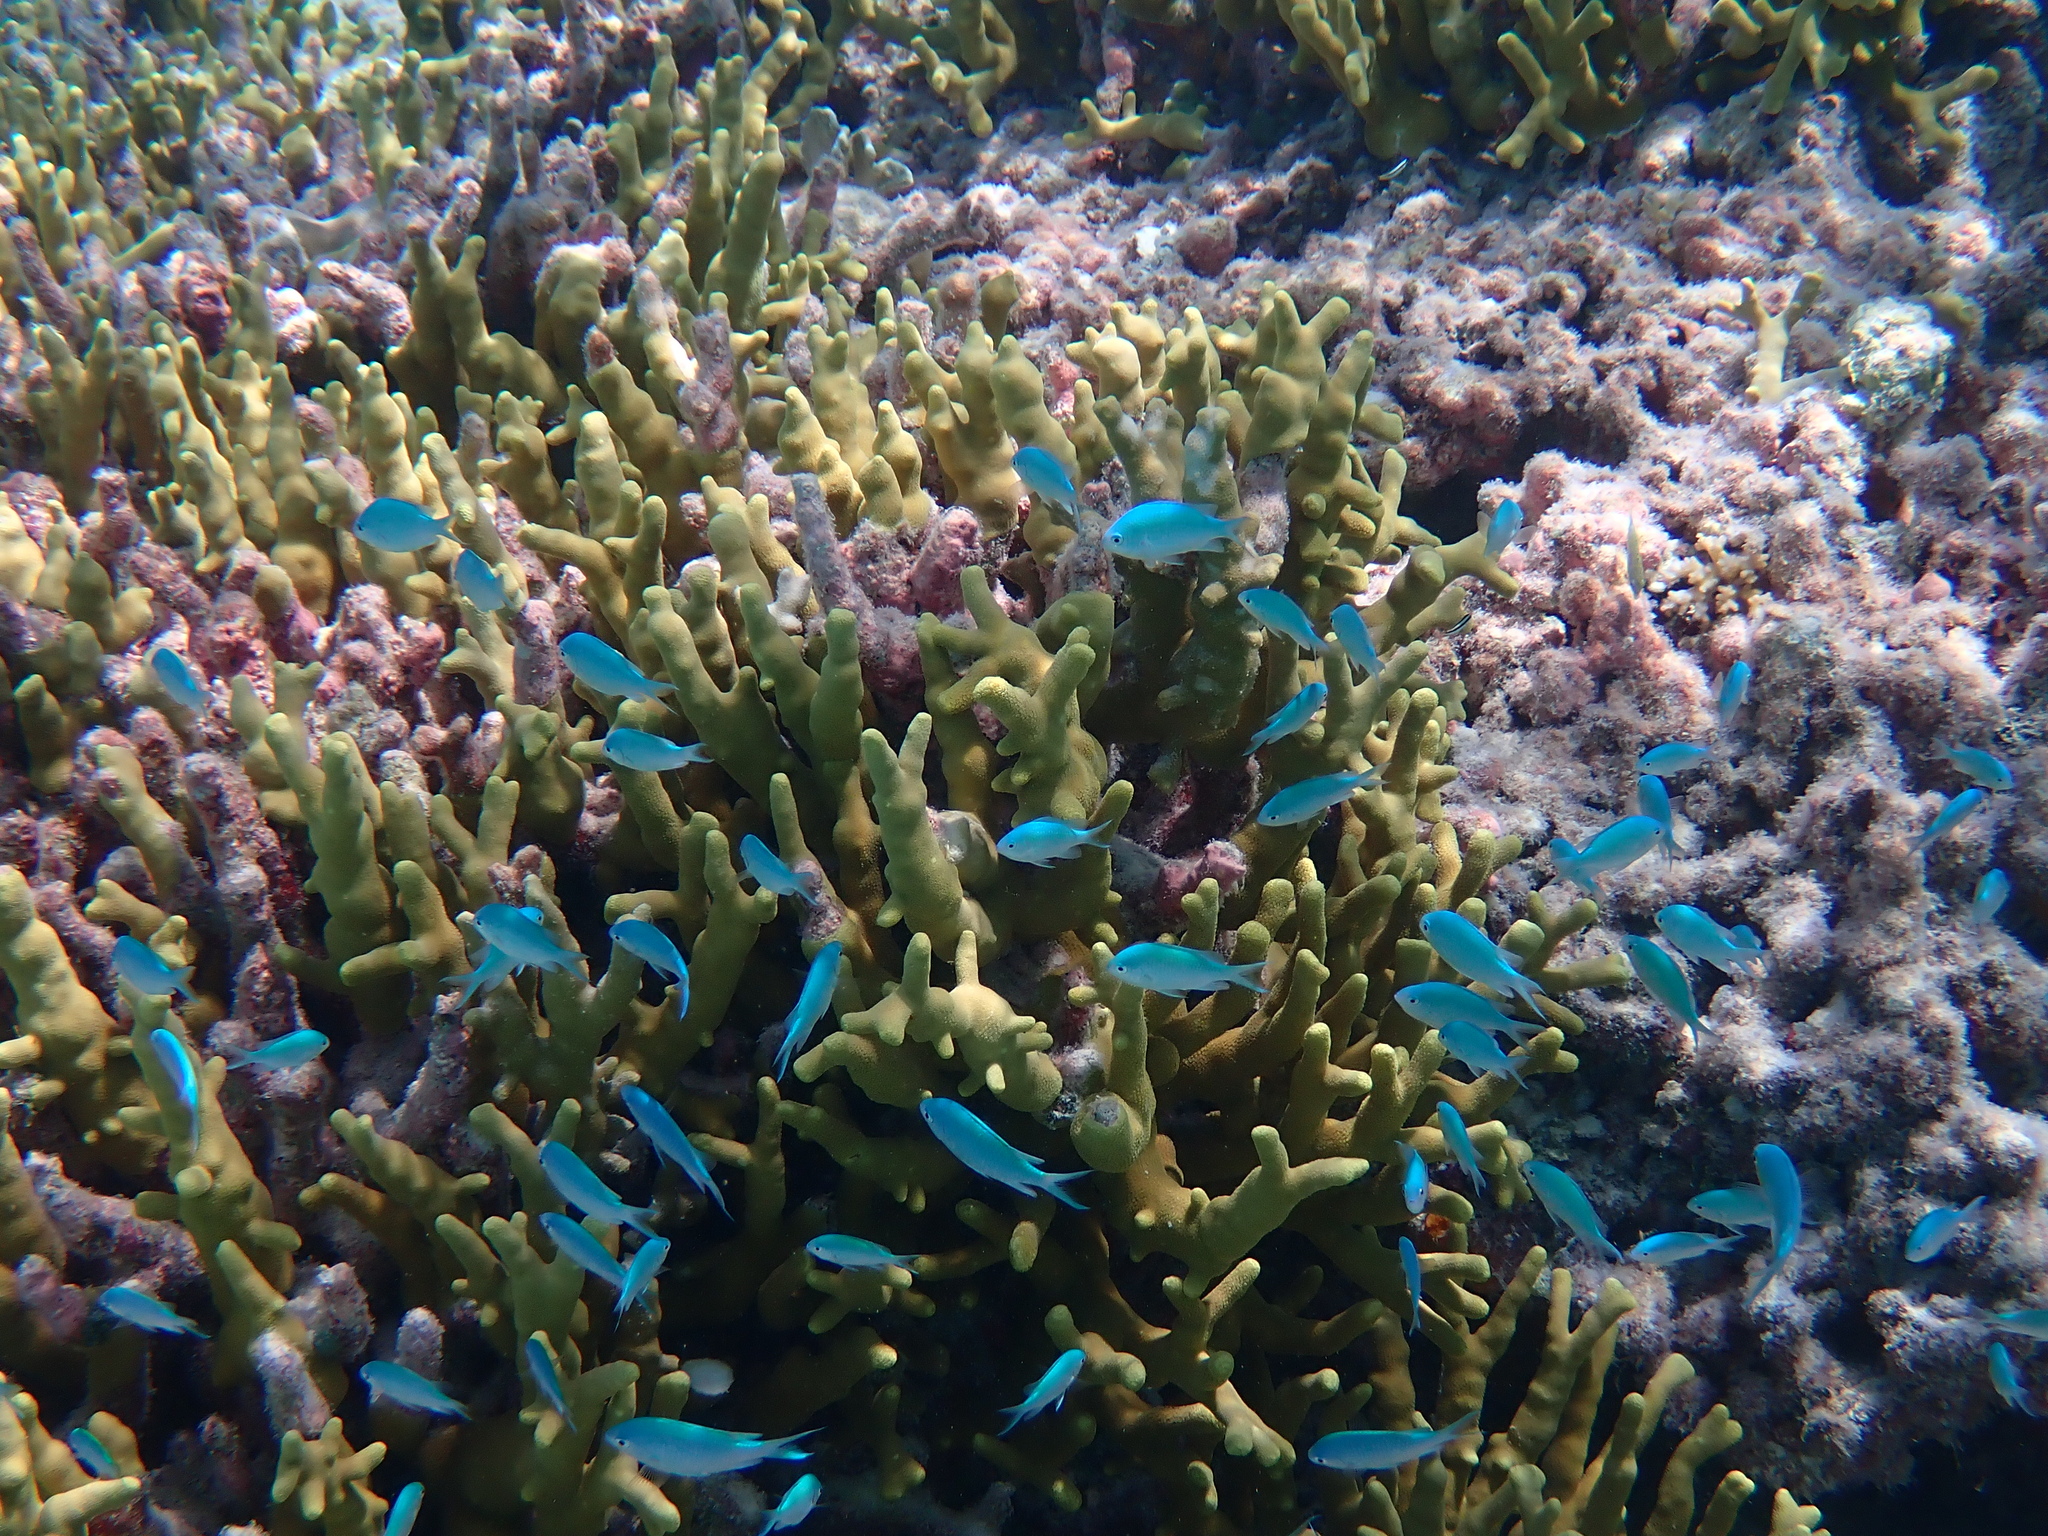
Chromis viridis (Blue-green Chromis)